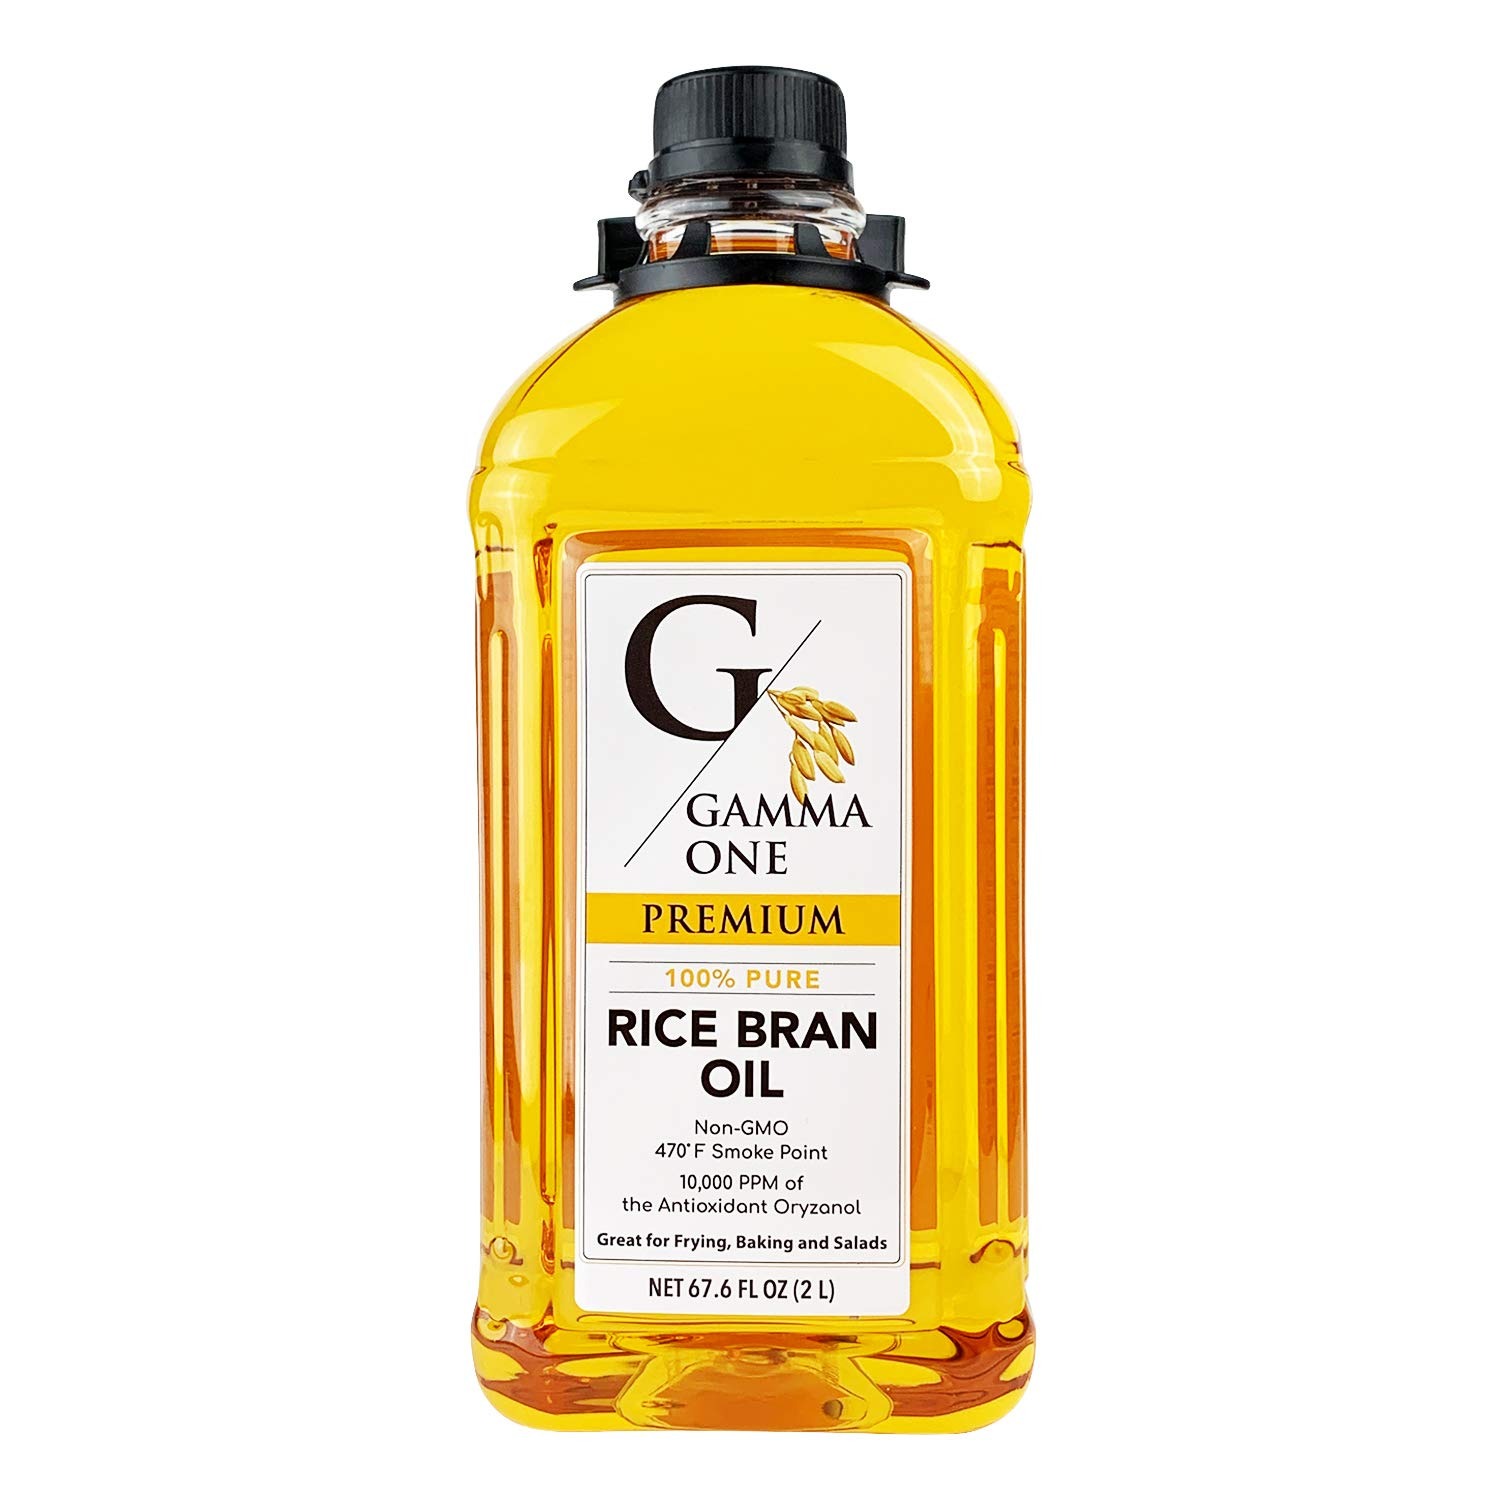
Item Name: Gamma One 100% Pure Rice Bran Oil, 67.6 Ounce
Bullet Point 1: NON-GMO Verified
Bullet Point 2: Rice Bran Oil is one of the healthiest edible oil, rich in vitamins, natural antioxidants, and nutrients. It contains a high level of natural antioxidant, Oryzanol, at 10,000 ppm.
Bullet Point 3: High smoke point of 470 degrees F, making it suitable for the high-temperature cooking methods like pan-frying, stir-frying, sautéing, and deep -frying.
Bullet Point 4: Rice Bran Oil is a premium choice for those who have an intolerance to other cooking oils. Delicate and subtle flavor, excellent for baked goods, salad dressings, and dips.
Bullet Point 5: Free of Trans Fat and preservatives.
Value: 67.6
Unit: Ounce

Price: 18.95